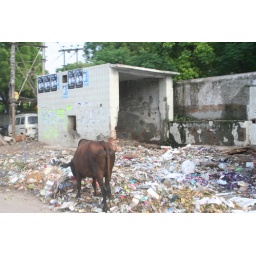
cow rummaging through a heap of rubbish on a street in old delhi